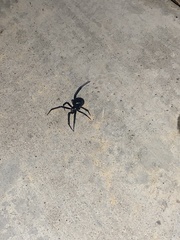
Species: Lactrodectus_hesperus